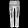
Label: Trouser